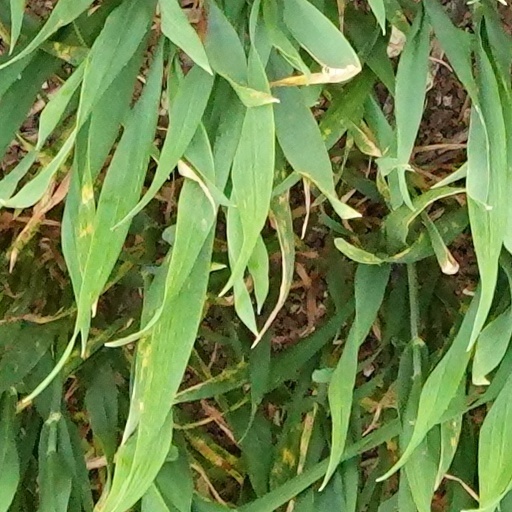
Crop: wheat